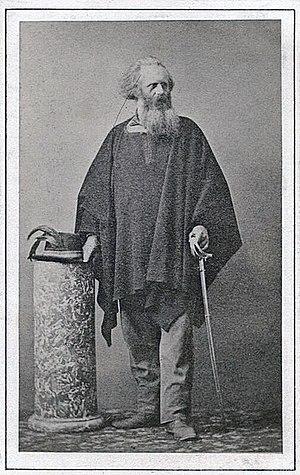
Photograph by Henry Hering